Diganth Manchale

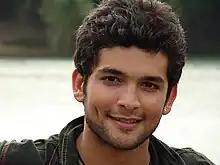
Diganth in 2011

Diganth was placed third in "Rediff.com" 's "Top 5 Kannada Actors" list of 2011, for his film "Lifeu Ishtene". Diganth was placed 19th in 2018, 9th in 2019 and 6th in 2020 in the Bangalore Times' 30 Most Desirable Men list. In 2024, Diganth and Aindrita along with People for the Ethical Treatment of Animals, donated a mechanical elephant to a temple in Mysuru.